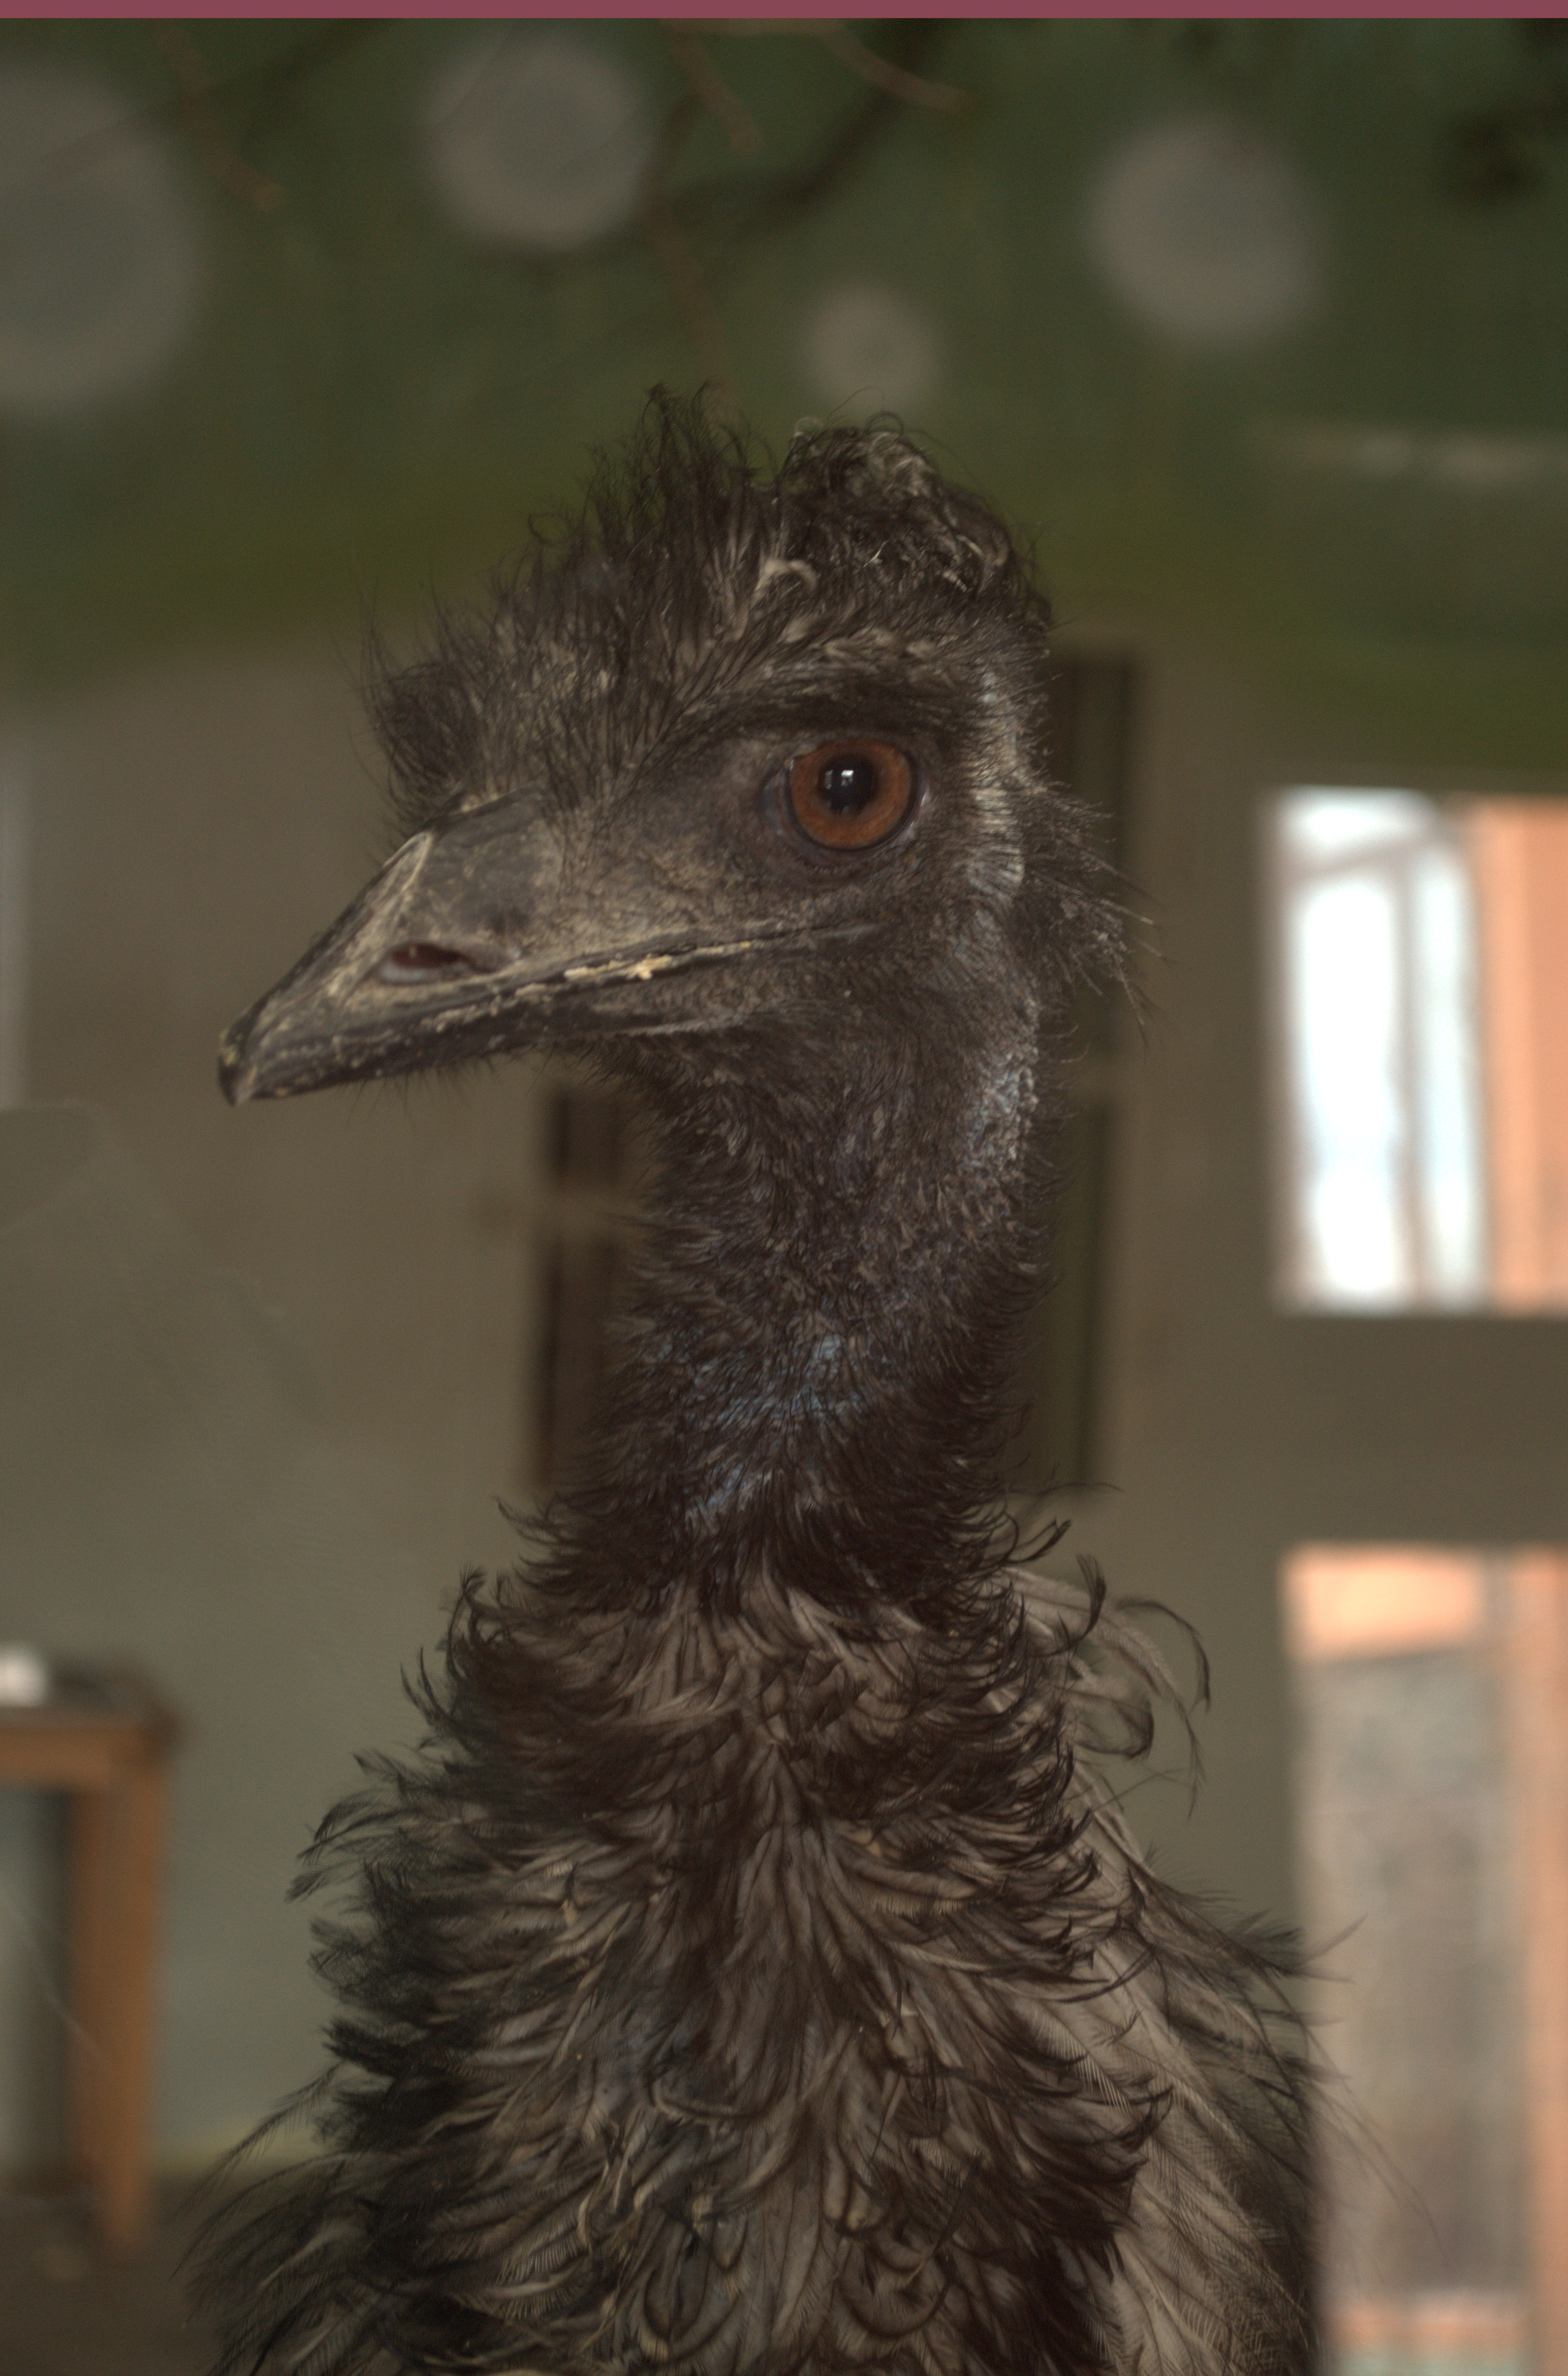
dromaius novaehollandiae, emu, zoo, beak, ratite, fauna, bird, flightless bird, ostrich, feather, casuariiformes, neck